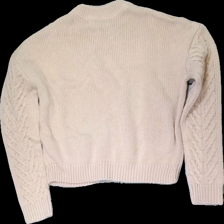
View: back
Type: Cardigan
Category: Children
Brand: Logg (H&M)
Colors: Pink
Material: 100% ACRYL
Pattern: Other
Cut: Cropped, C-collar
Size: 170
Season: All
Damage: extra hål pga lösa trådar
Damage 2: extra hål pga lösa trådar
Price range: <50
Recommended usage: Export